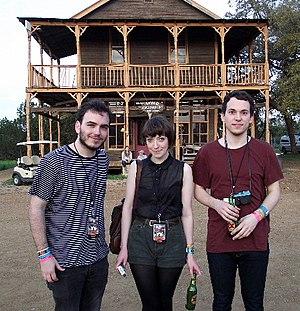
Daughter est un groupe de shoegazing britannique, originaire de Londres, en Angleterre. Le groupe est formé par la chanteuse Elena Tonra et mêle plusieurs genres musicaux tels que la folk contemporaine, la dream pop et quelques sonorités electro qui donnent un rendu planant. Ils sont notamment repérés grâce au succès de leur premier album If You Leave, et de leur titre Youth.